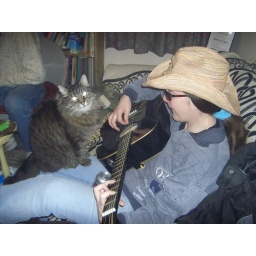
My cat helpfully sitting right in the way as I attempt to play the guitar.